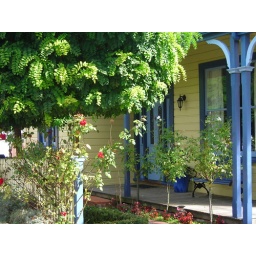
Other cute houses in Nelson